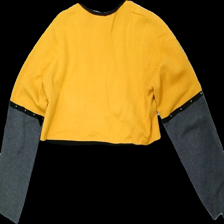
View: back
Type: Cardigan
Category: Ladies
Brand: Micha
Colors: Orange, Grey, Black
Material: 100% cotton
Cut: Regular
Size: L
Season: All
Damage location: bottom right
Damage 2 location: top center
Damage 3 location: top right
Price range: <50
Recommended usage: Export
Description: tvåfärgad kofta, mycket nopprig